Flight of the Eagle

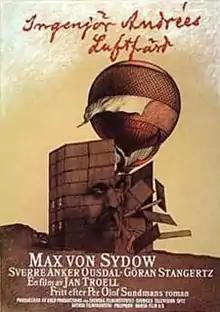
Theatrical release poster

Flight of the Eagle is a Swedish biographical drama film which was released to cinemas in Sweden on 26 August 1982. Directed by Jan Troell, it was based on Per Olof Sundman's 1967 novelization of the true story of S. A. Andrée's Arctic balloon expedition of 1897, an ill-fated effort to reach the North Pole in which all three expedition members perished.